Australian rules football in Asia

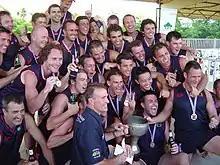
Hong Kong Dragons after winning the 2007 Asian Australian Football Championships

Hong Kong is home to one of Asia's oldest and most successful Australian rules football clubs, the Hong Kong Dragons having played their first match in 1990. Based primarily around expat Australians, the club plays frequent matches against other clubs in the Asian region, including other teams from mainland China.